Lars Gabriel Andersson

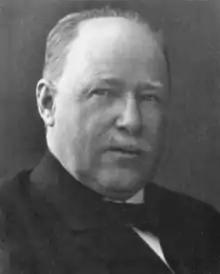
Lars Gabriel Andersson (ca. 1935)

Lars Gabriel Andersson (22 February 1868 – 13 February 1951) was a Swedish schoolteacher and herpetologist.